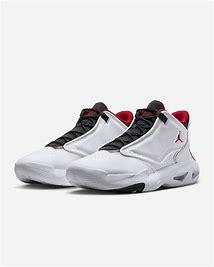
Brand: Jordan
Model: Max Aura 4